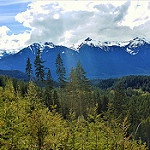
Scene: Outdoor